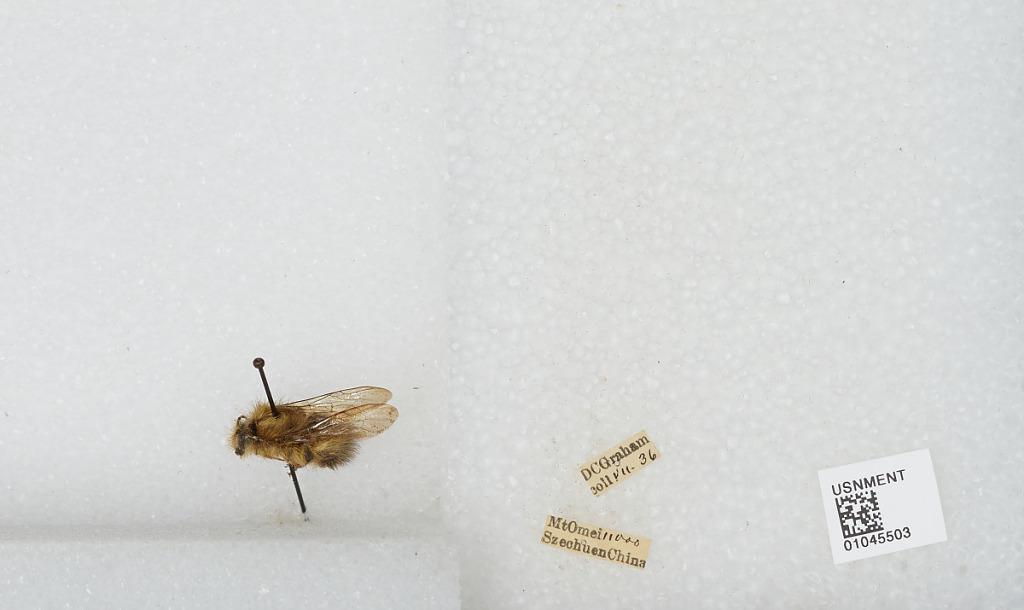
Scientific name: Bombus sp.
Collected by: D. Graham
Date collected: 1936-7-
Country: China
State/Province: Sichuan
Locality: Mt Emei